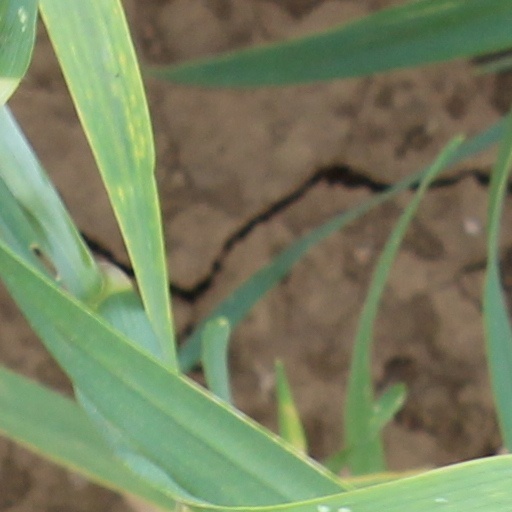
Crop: wheat